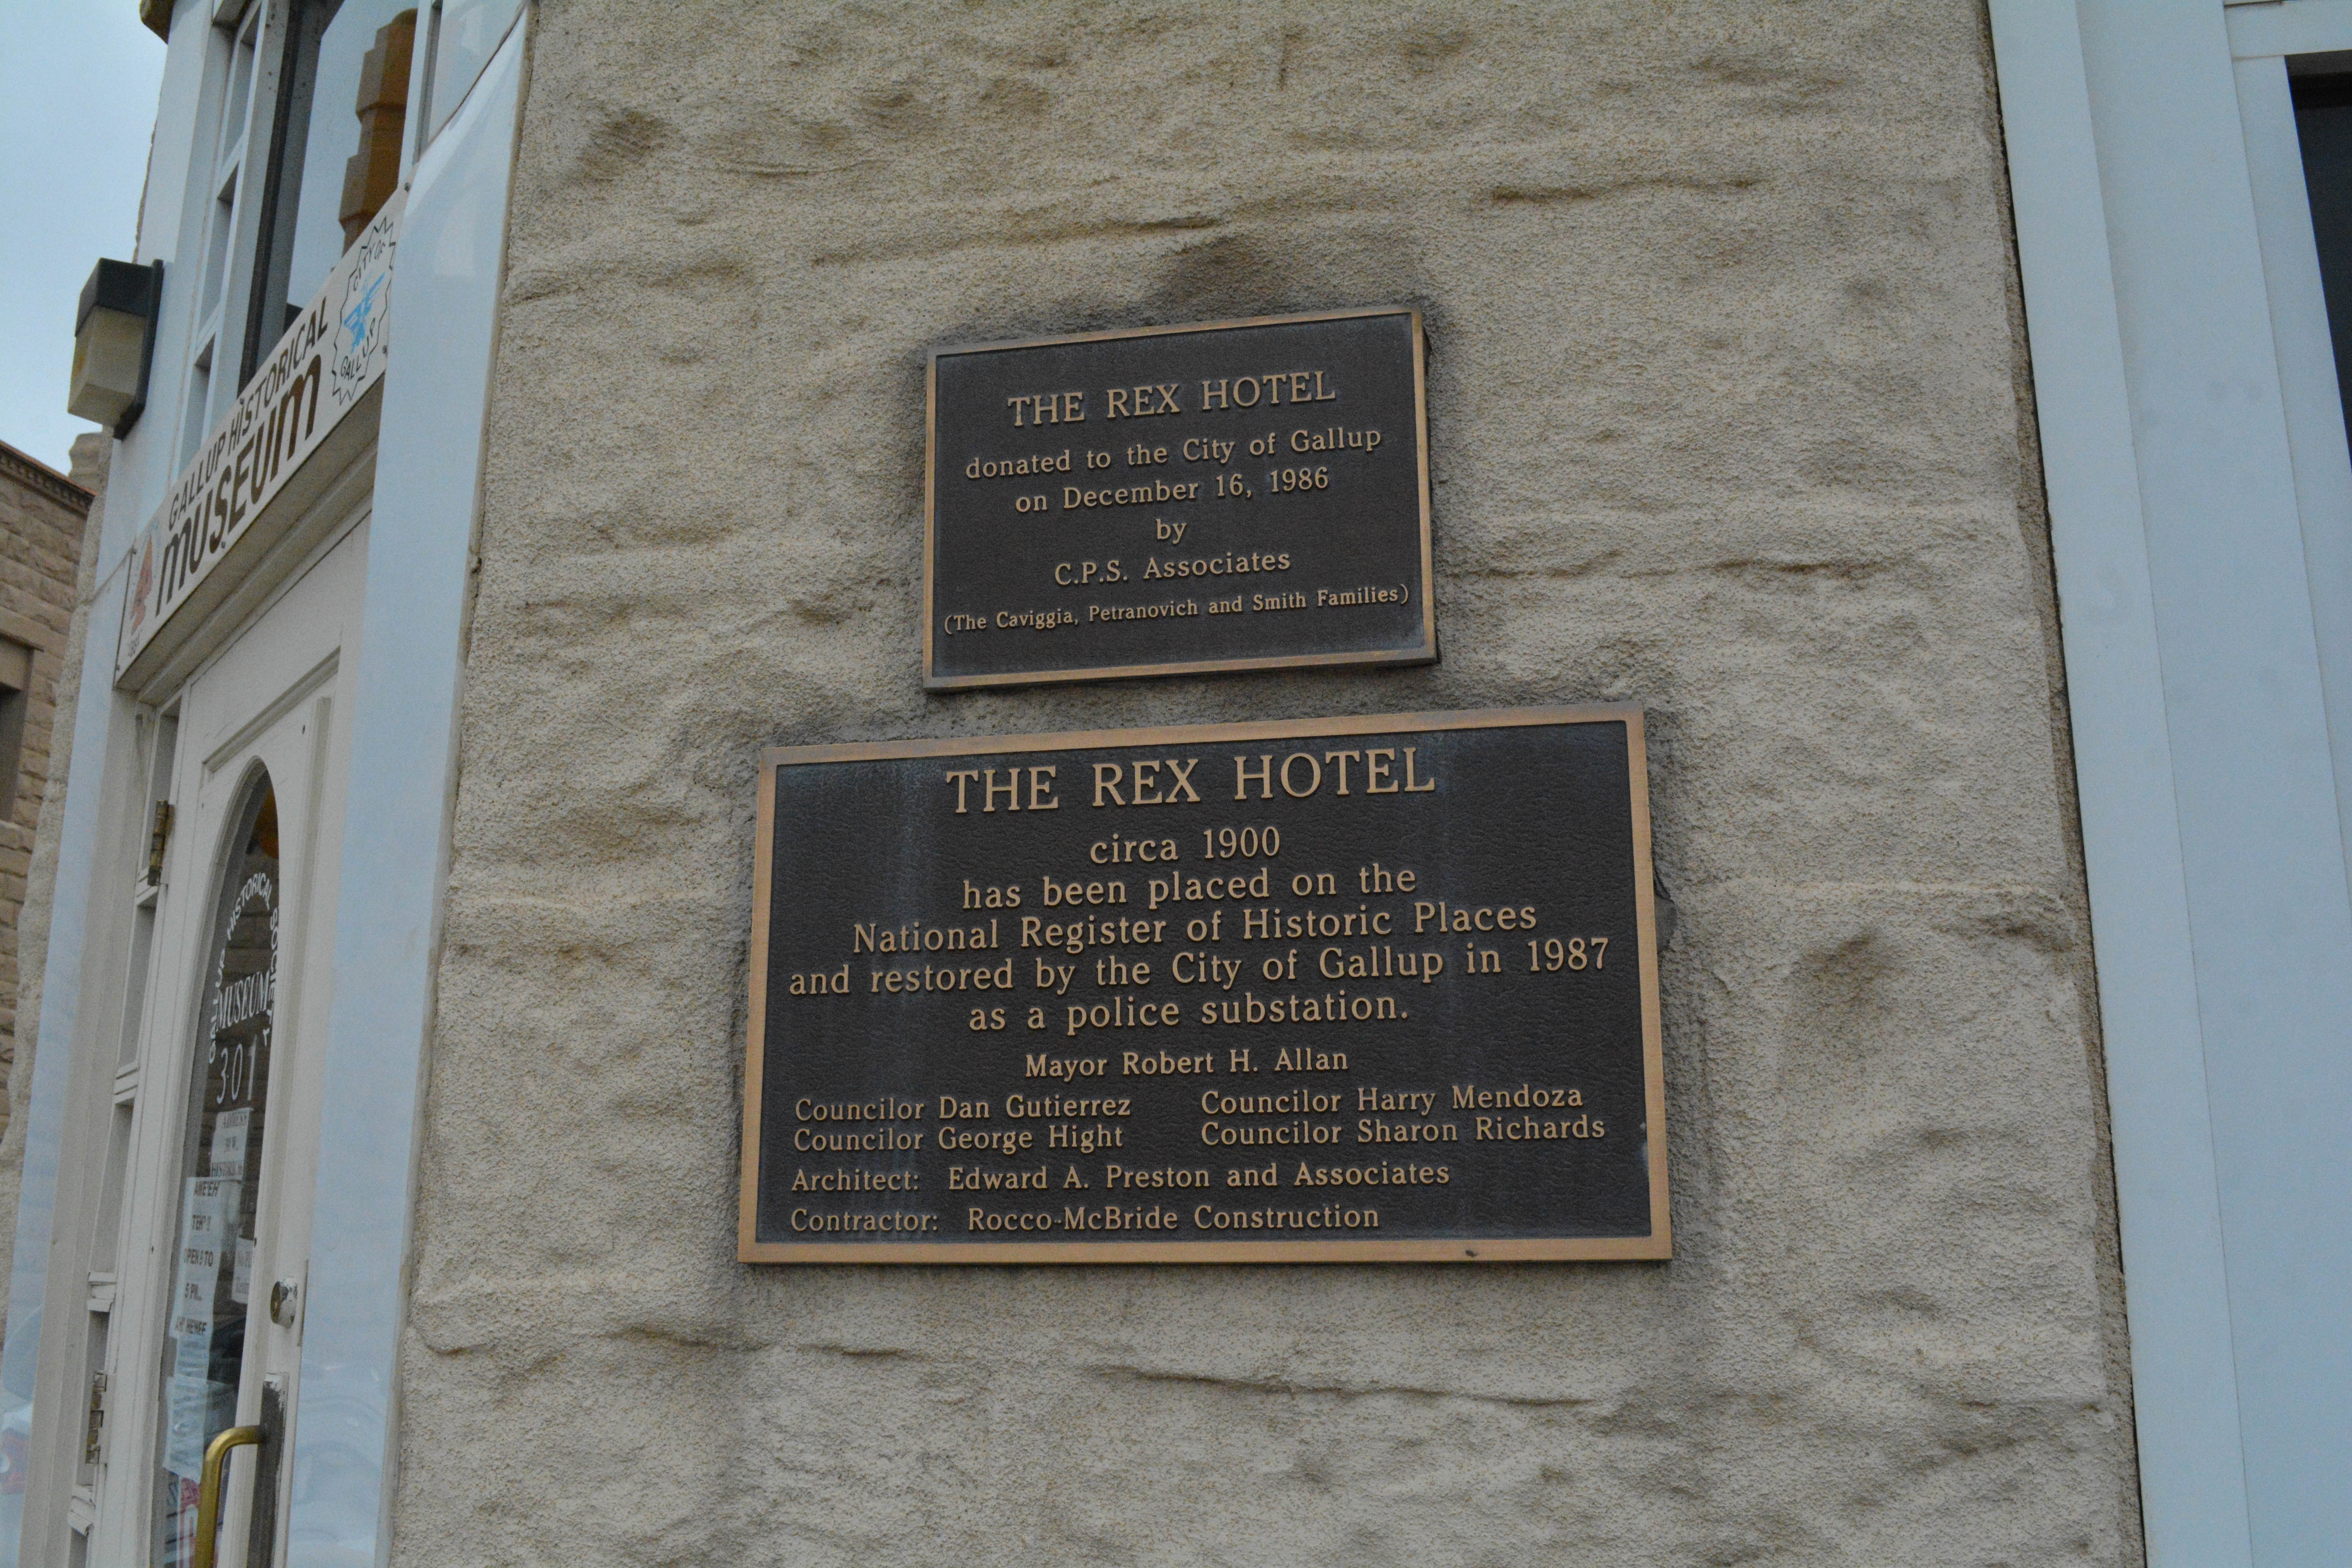
monument, sign, signage, memorial, history, commemorative plaque